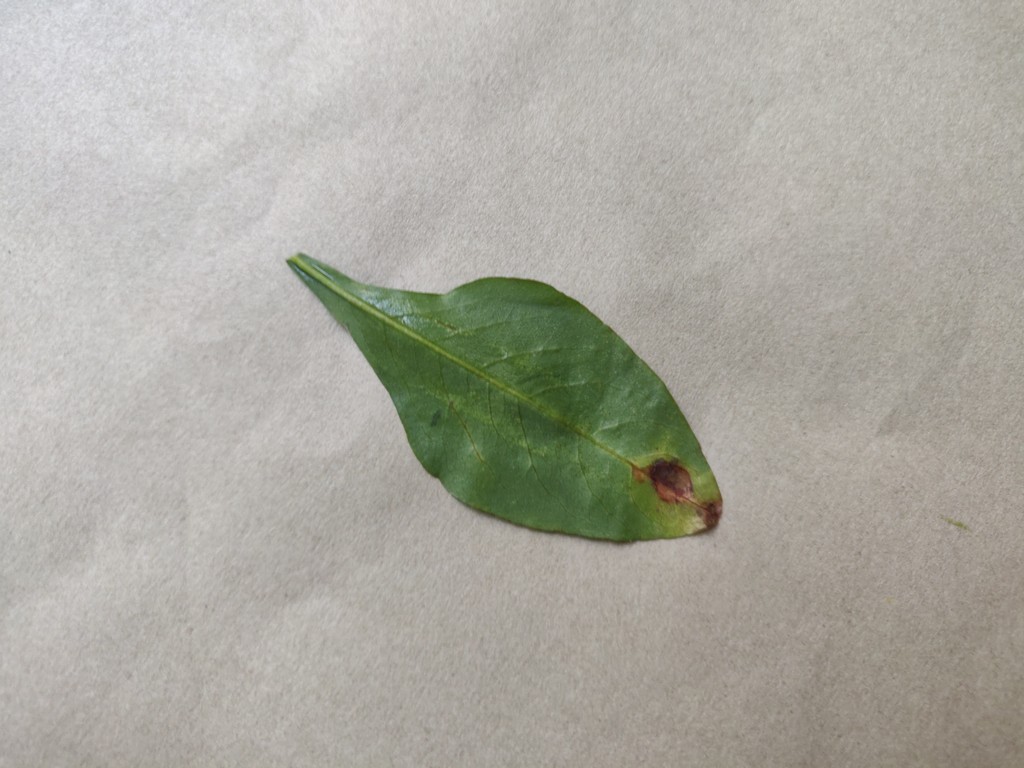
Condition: Unhealthy
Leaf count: single
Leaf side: back